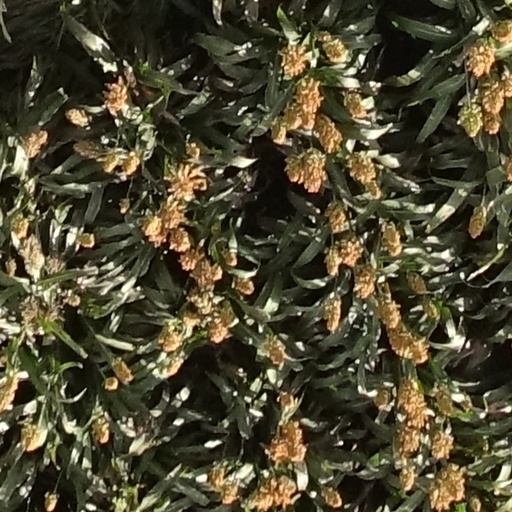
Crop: sorghum